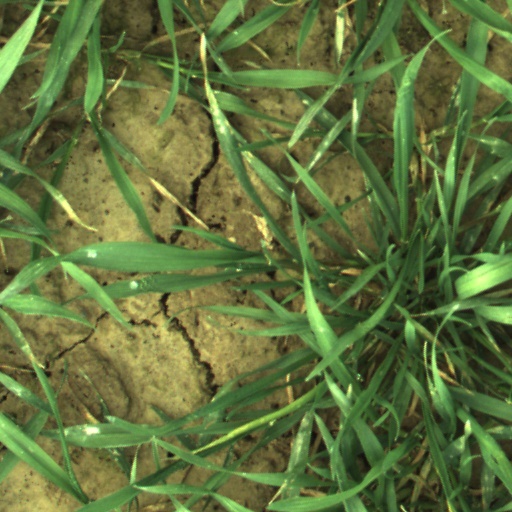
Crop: wheat